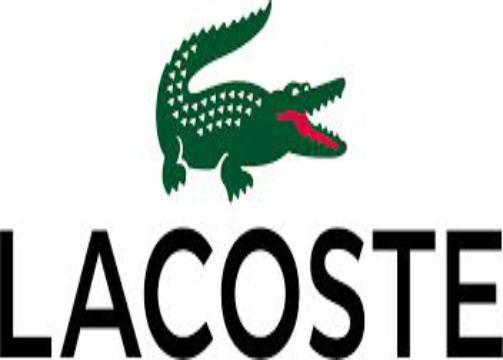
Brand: lacoste
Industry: Clothes